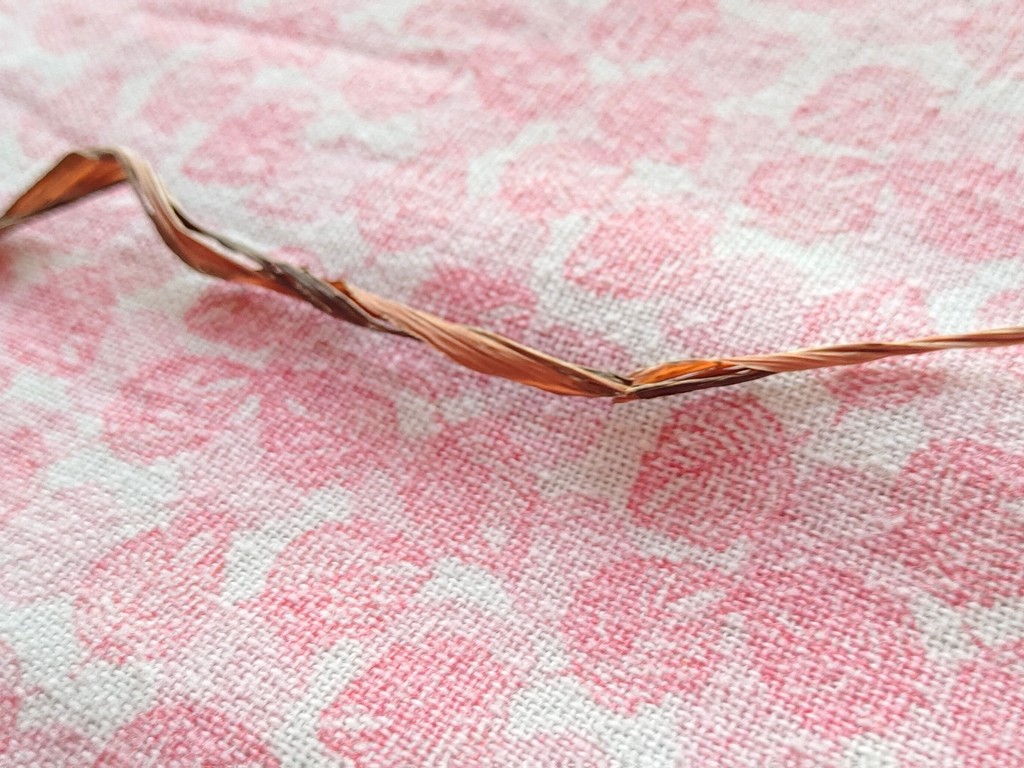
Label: Dried